Dirty Work (1934 film)

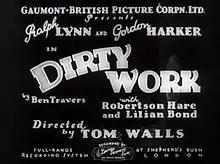

Dirty Work is a 1934 British comedy crime film directed by Tom Walls and starring Ralph Lynn, Gordon Harker, Robertson Hare and Basil Sydney. It was based on "Dirty Work", one of the Aldwych Farces, by Ben Travers, which had some of the same cast members. The film was made at the Lime Grove Studios with sets designed by the art director Alfred Junge.